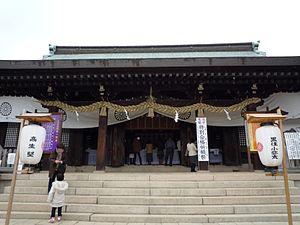
Le Kibitsuhiko-jinja, est un sanctuaire shinto situé à Okayama dans la région de Chūgoku de l'île du Honshu.